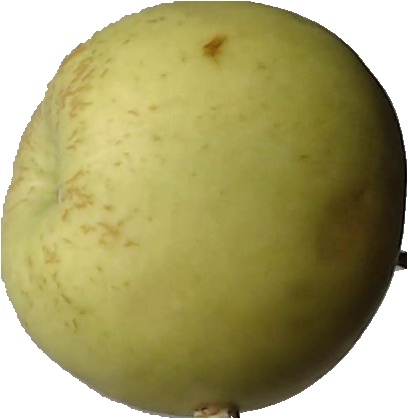
Label: apple_golden_3